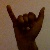
The image shows a hand gesture representing the letter 'Y' in Indian Sign Language.